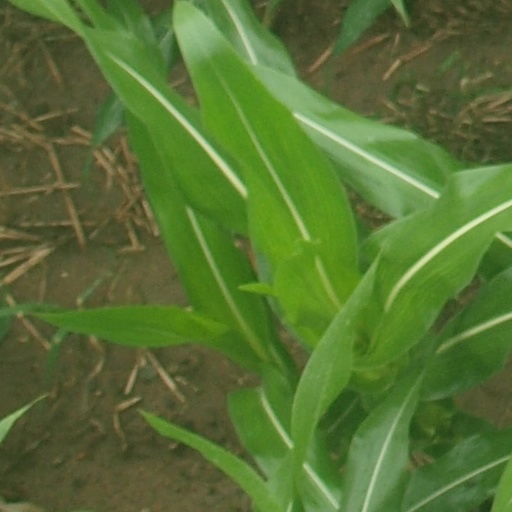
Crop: maize; corn